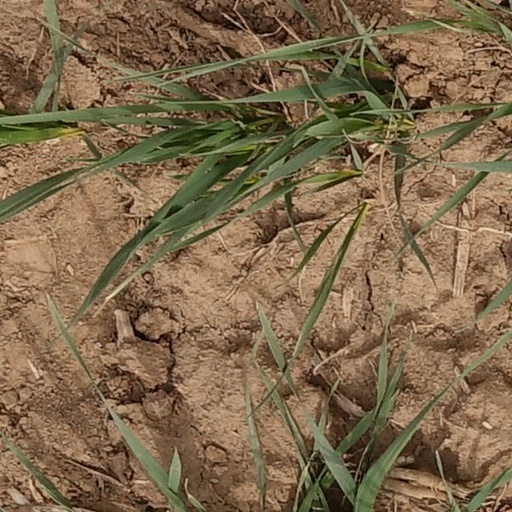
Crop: wheat